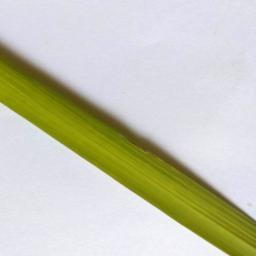
Label: Rice___Healthy